Cayuse War

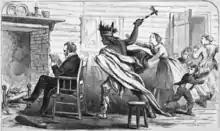
Dramatic depiction of the incident, from by Frances Fuller Victor.

In 1836, two missionaries—Marcus and Narcissa Whitman—founded the Whitman Mission among the Cayuse Native Americans at Waiilatpu, six miles west of present-day Walla Walla, Washington. In addition to evangelizing, the missionaries established schools and grist mills and introduced crop irrigation. Despite initial successes, the Whitmans did not have any Cayuse baptized into their church. Due to lack of success and high costs, in 1842, the American Board of Commissioners for Foreign Missions was going to close the mission until Marcus Whitman returned east pleading to keep the mission open. Returning the following year, he joined approximately a thousand settlers traveling to Oregon Country.